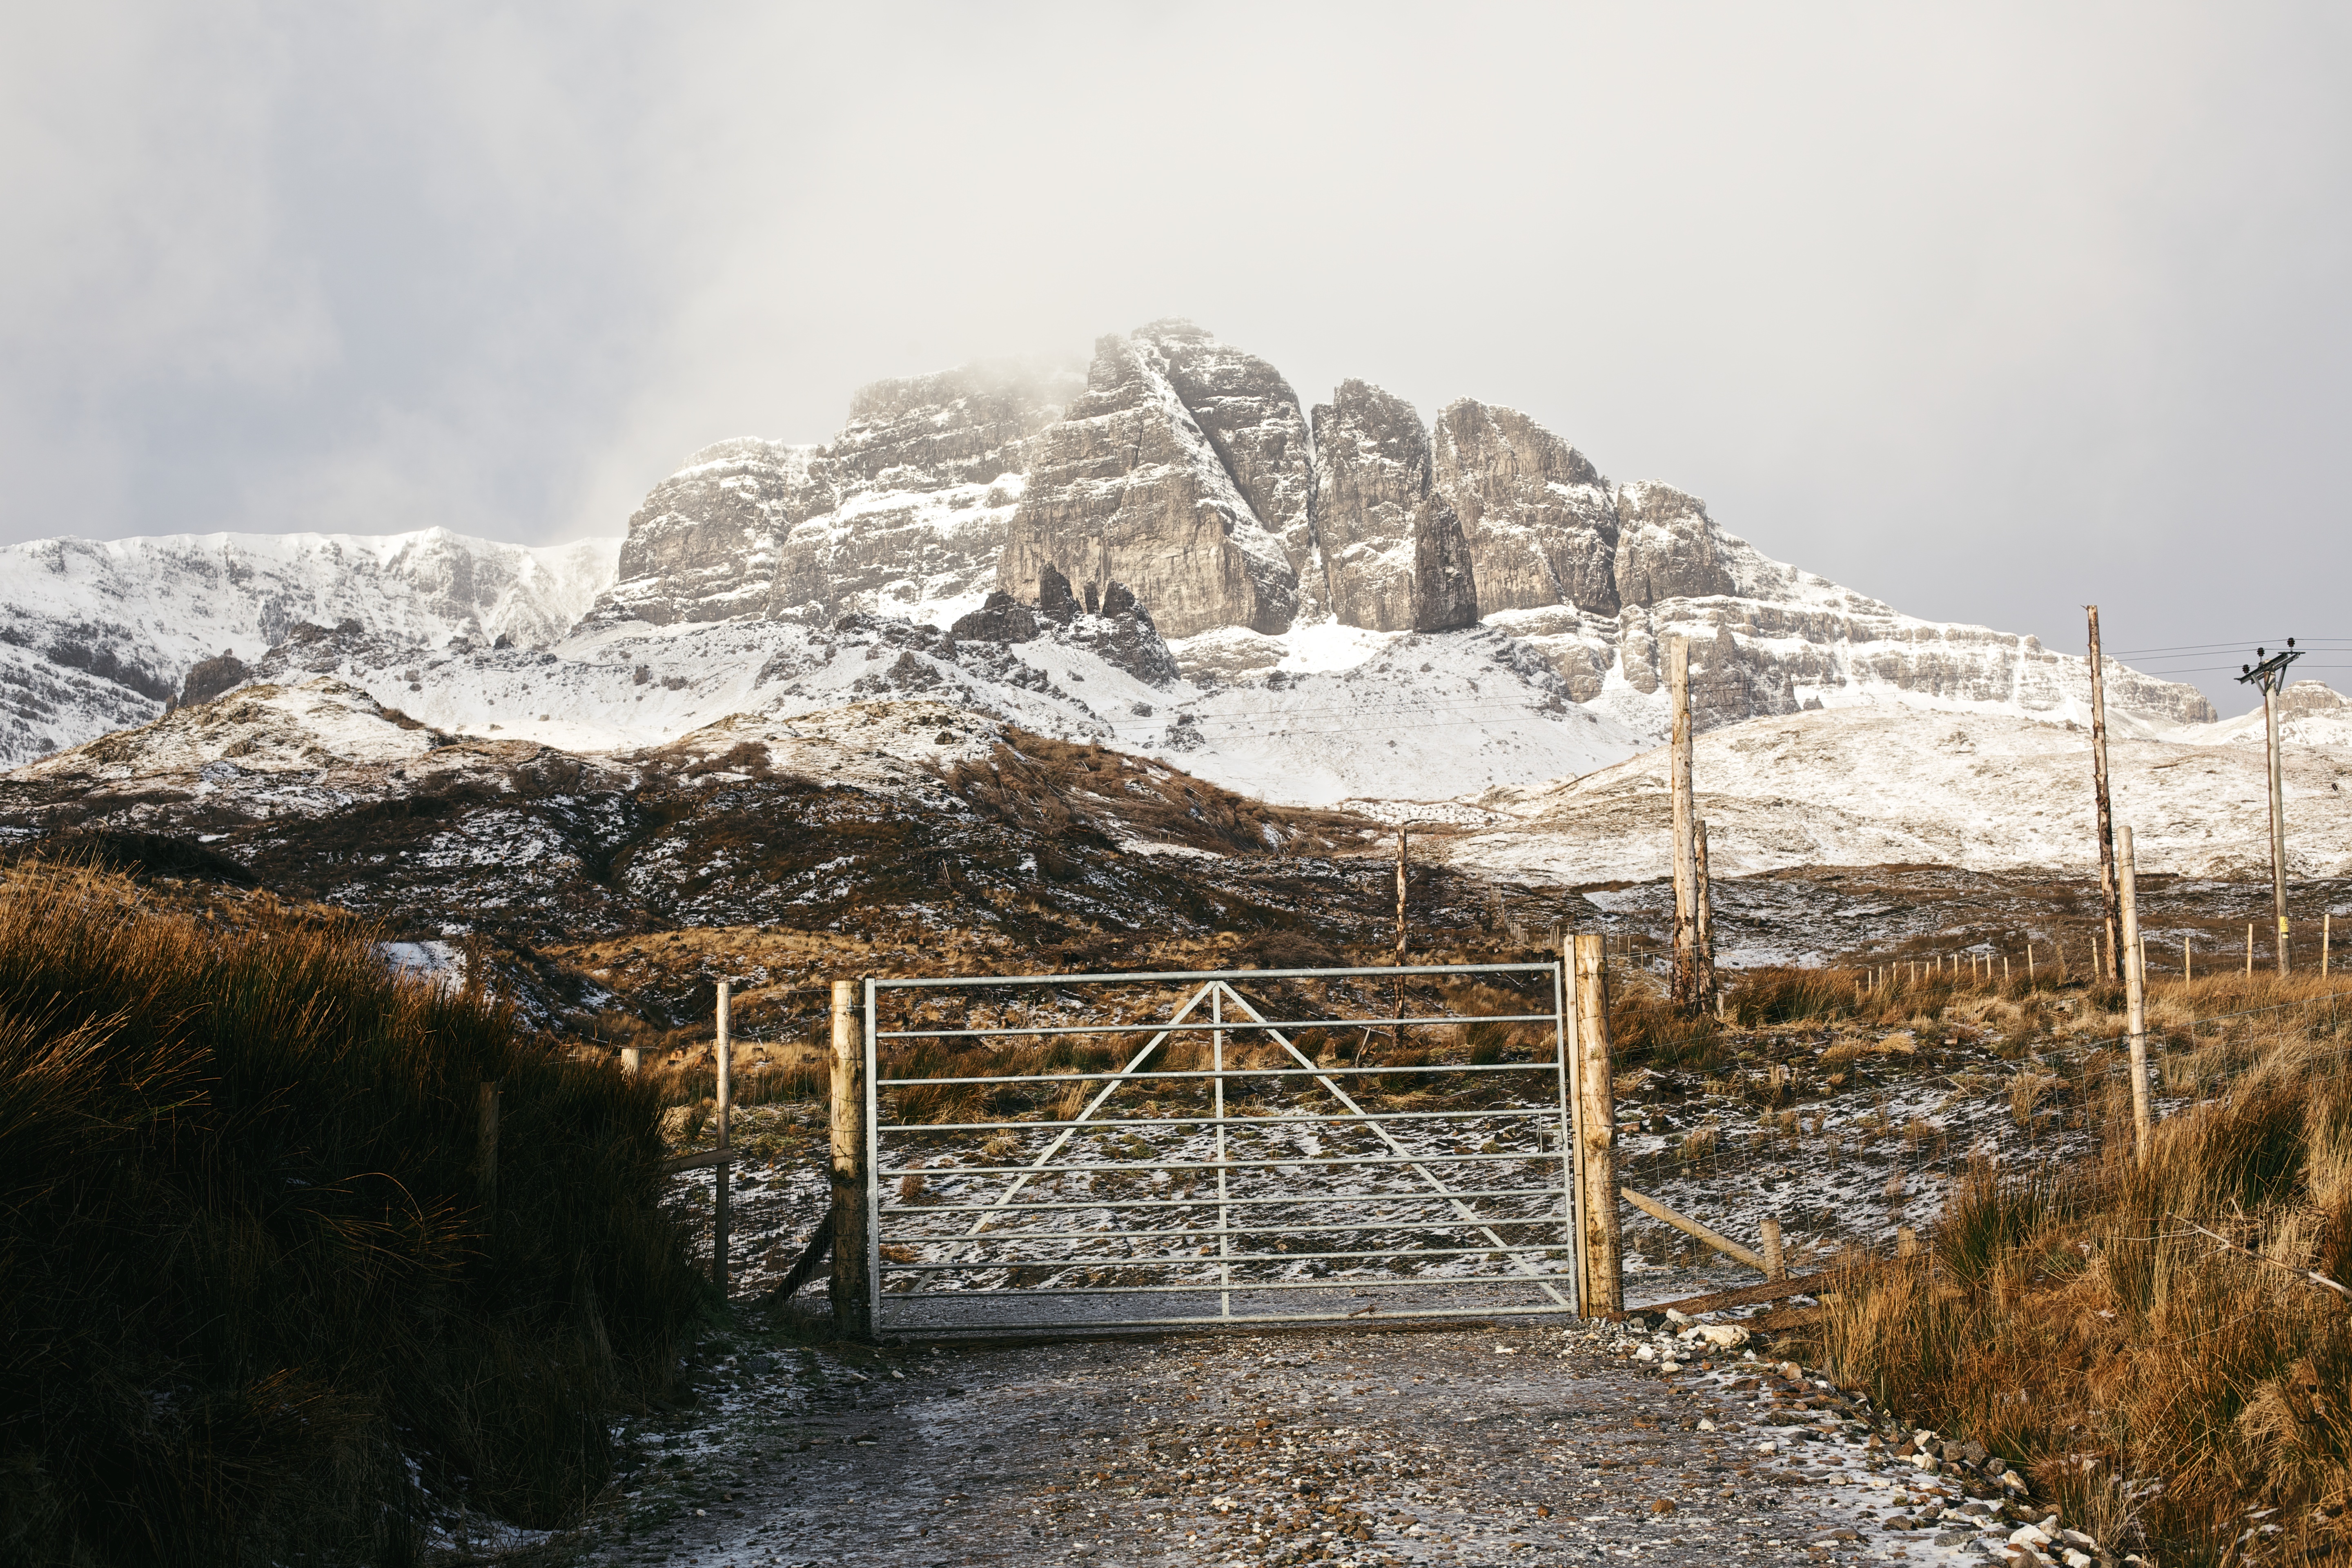
landscape, sea, water, nature, outdoor, rock, mountain, snow, winter, light, architecture, sky, sunset, road, bridge, night, view, city, mountain range, tourist, travel, dark, construction, green, high, weather, asia, landmark, blue, colorful, tourism, gate, japan, modern, season, long, tour, geology, tokyo, culture, historical, fuji, traditional, mountainous landforms